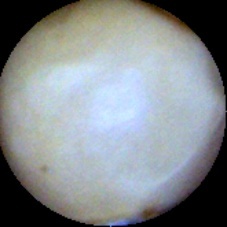
Label: Intact